Belcher Islands

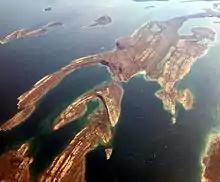
Folded Proterozoic dolomites in the Belcher (Sanikiluaq) Islands

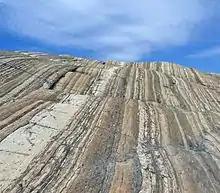
Thin-bedded Proterozoic sedimentary rocks near Sanikiluaq hamlet. These rocks are about 2 billion years old. The width of the bottom of the photo is about 5 metres.

The geologic units of the Belcher Group, which forms the Belcher Islands, were deposited during the Paleoproterozoic. Combined with other Paleoproterozoic units that occur along the edge of the Superior Craton, the Belcher Group forms part of the Circum-Superior Belt.